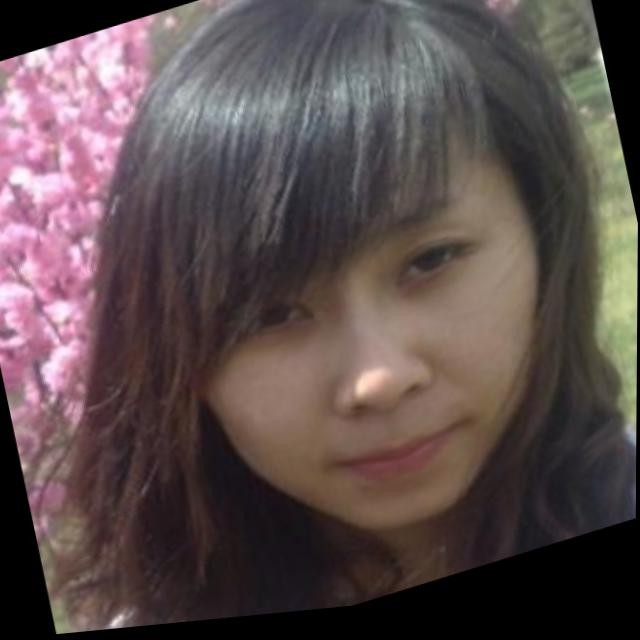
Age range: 21-44